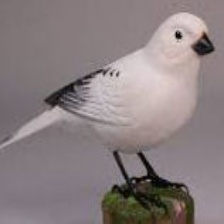
Species: MCKAYS BUNTING
Scientific name: PLECTROPHENAX HYPERBOREUS
ImageNet parent category: indigo_bunting